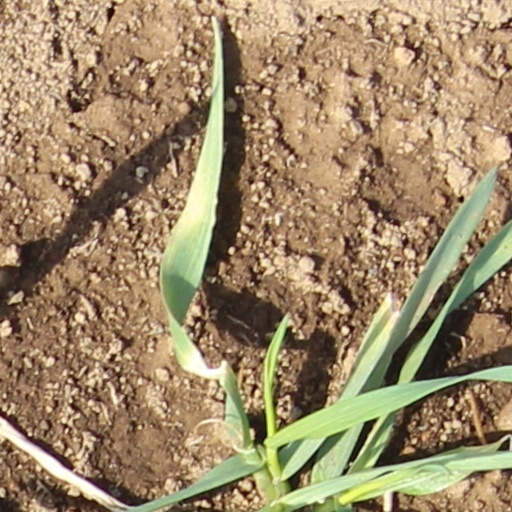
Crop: wheat